SS Tyrconnel (1892)

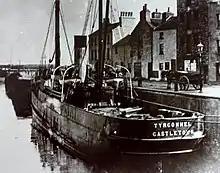
"Tyrconnel" pictured berthed at her home port, Castletown.

She was first registered in Glasgow in 1892, then in Derry in 1895. No record of the vessel remains in the Derry Custom's House, but she presumably traded from the port until she was bought by the Manx Steam Trading Company of Castletown in 1902.